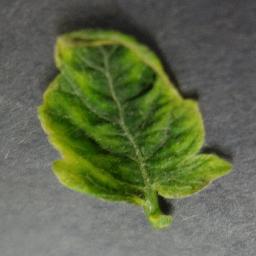
Label: Tomato___Tomato_Yellow_Leaf_Curl_Virus